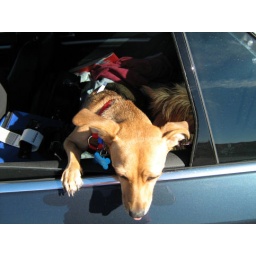
the girls in the car